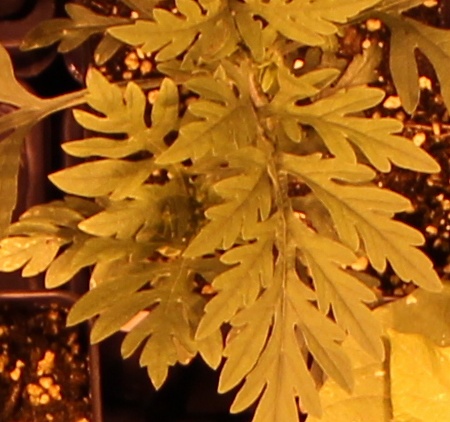
Label: Ragweed